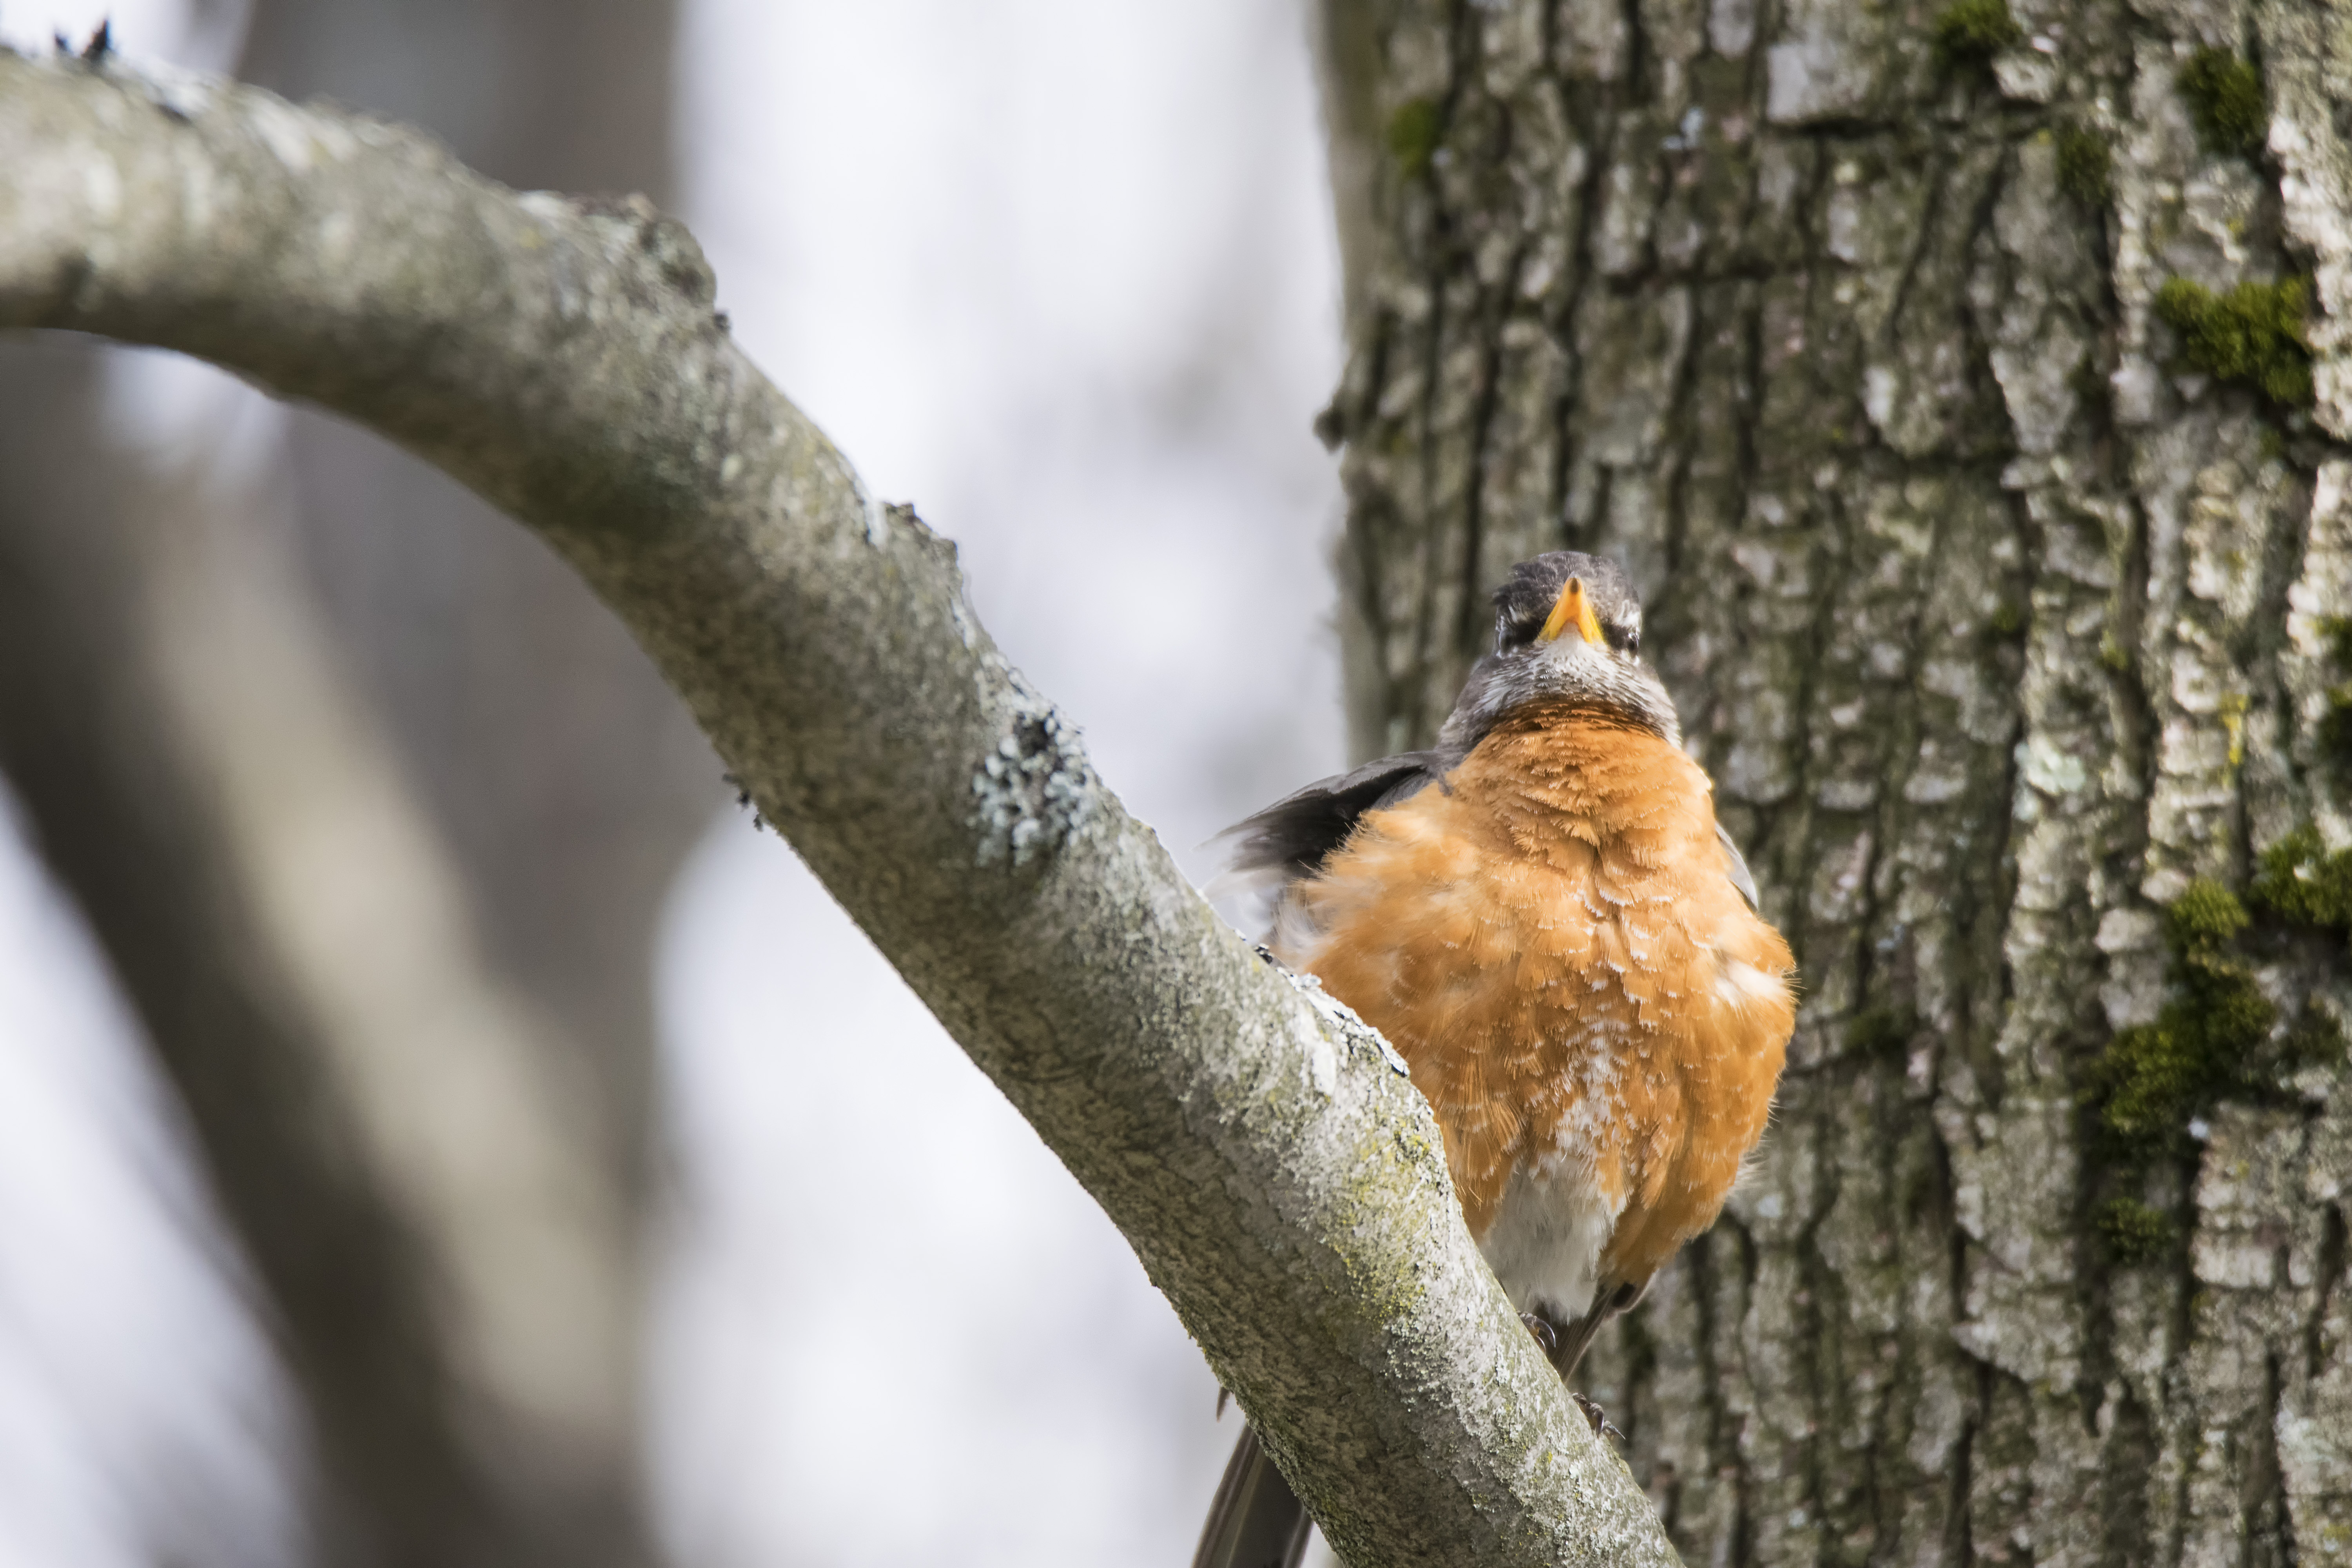
tree, nature, branch, winter, bird, leaf, wildlife, spring, beak, robin, season, fauna, close up, american, canada, vertebrate, quebec, sherbrooke, oiseau, damrique, merle, old world flycatcher, perching bird, european robin